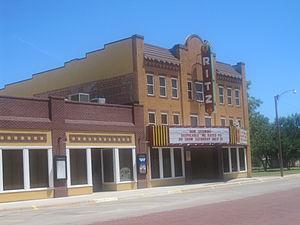
La ville de Wellington est le siège du comté de Collingsworth, dans l’État du Texas, aux États-Unis. Sa population s’élevait à 2 189 habitants lors du recensement de 2010, estimée à 2 153 habitants en 2016.